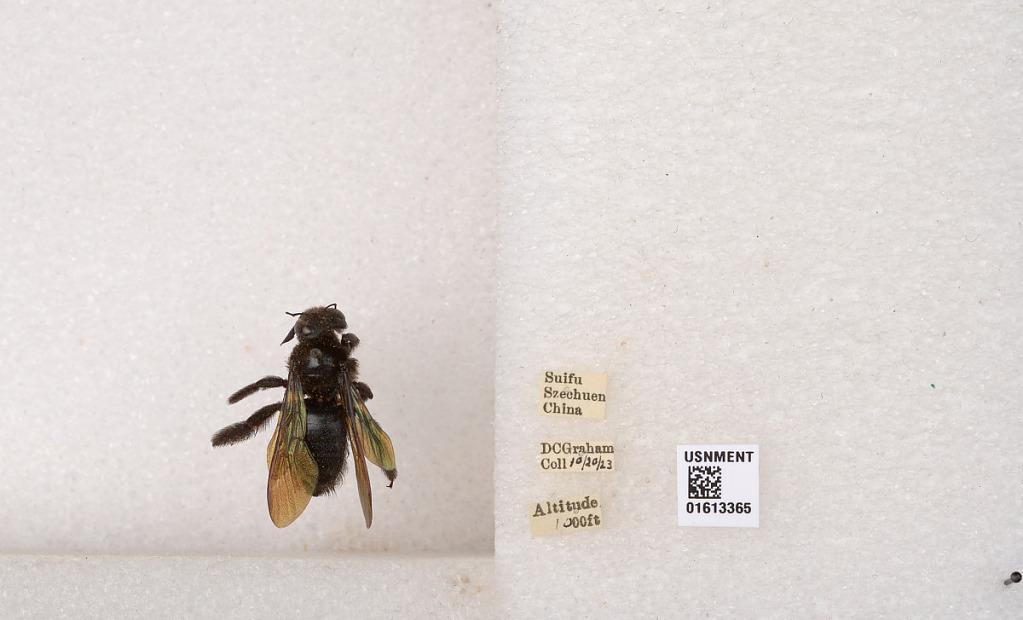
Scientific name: Xylocopa (Biluna) tranquebarorum tranquebarorum (Swederus)
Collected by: D. Graham
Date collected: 1923-10-20
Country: China
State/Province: Sichuan
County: Ybin Shi
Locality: Suifu